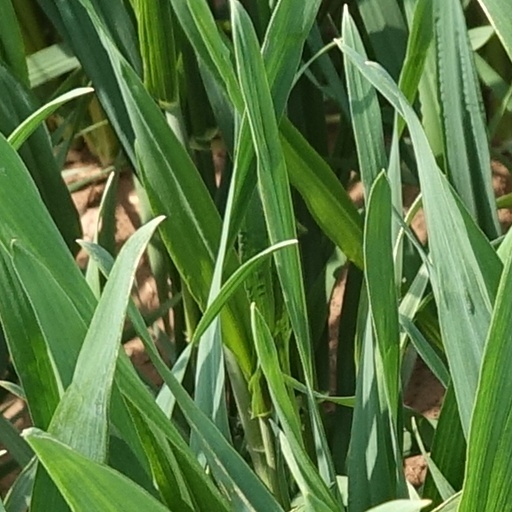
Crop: wheat